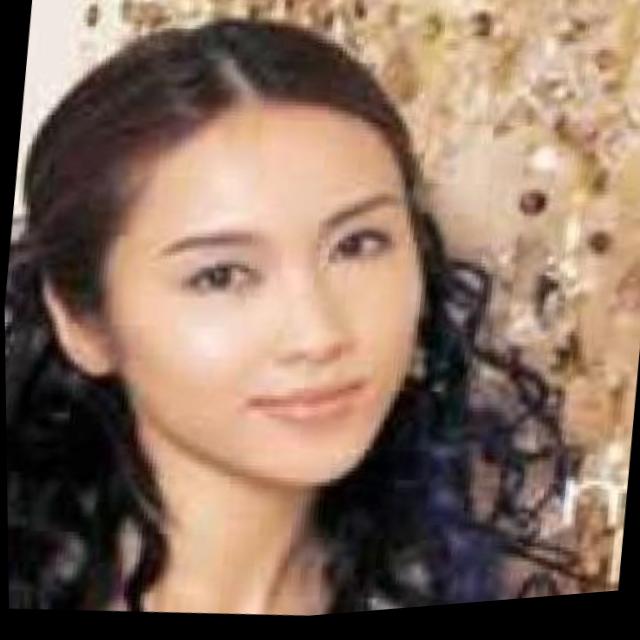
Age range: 21-44